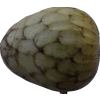
Label: cherimoya